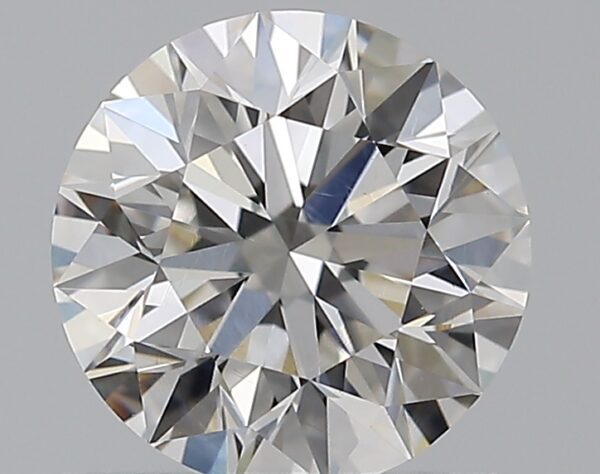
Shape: round
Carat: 1.01
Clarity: VS1
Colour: F
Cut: EX
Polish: EX
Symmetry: EX
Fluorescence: N
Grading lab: GIA
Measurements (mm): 6.35 x 6.39 x 4.03